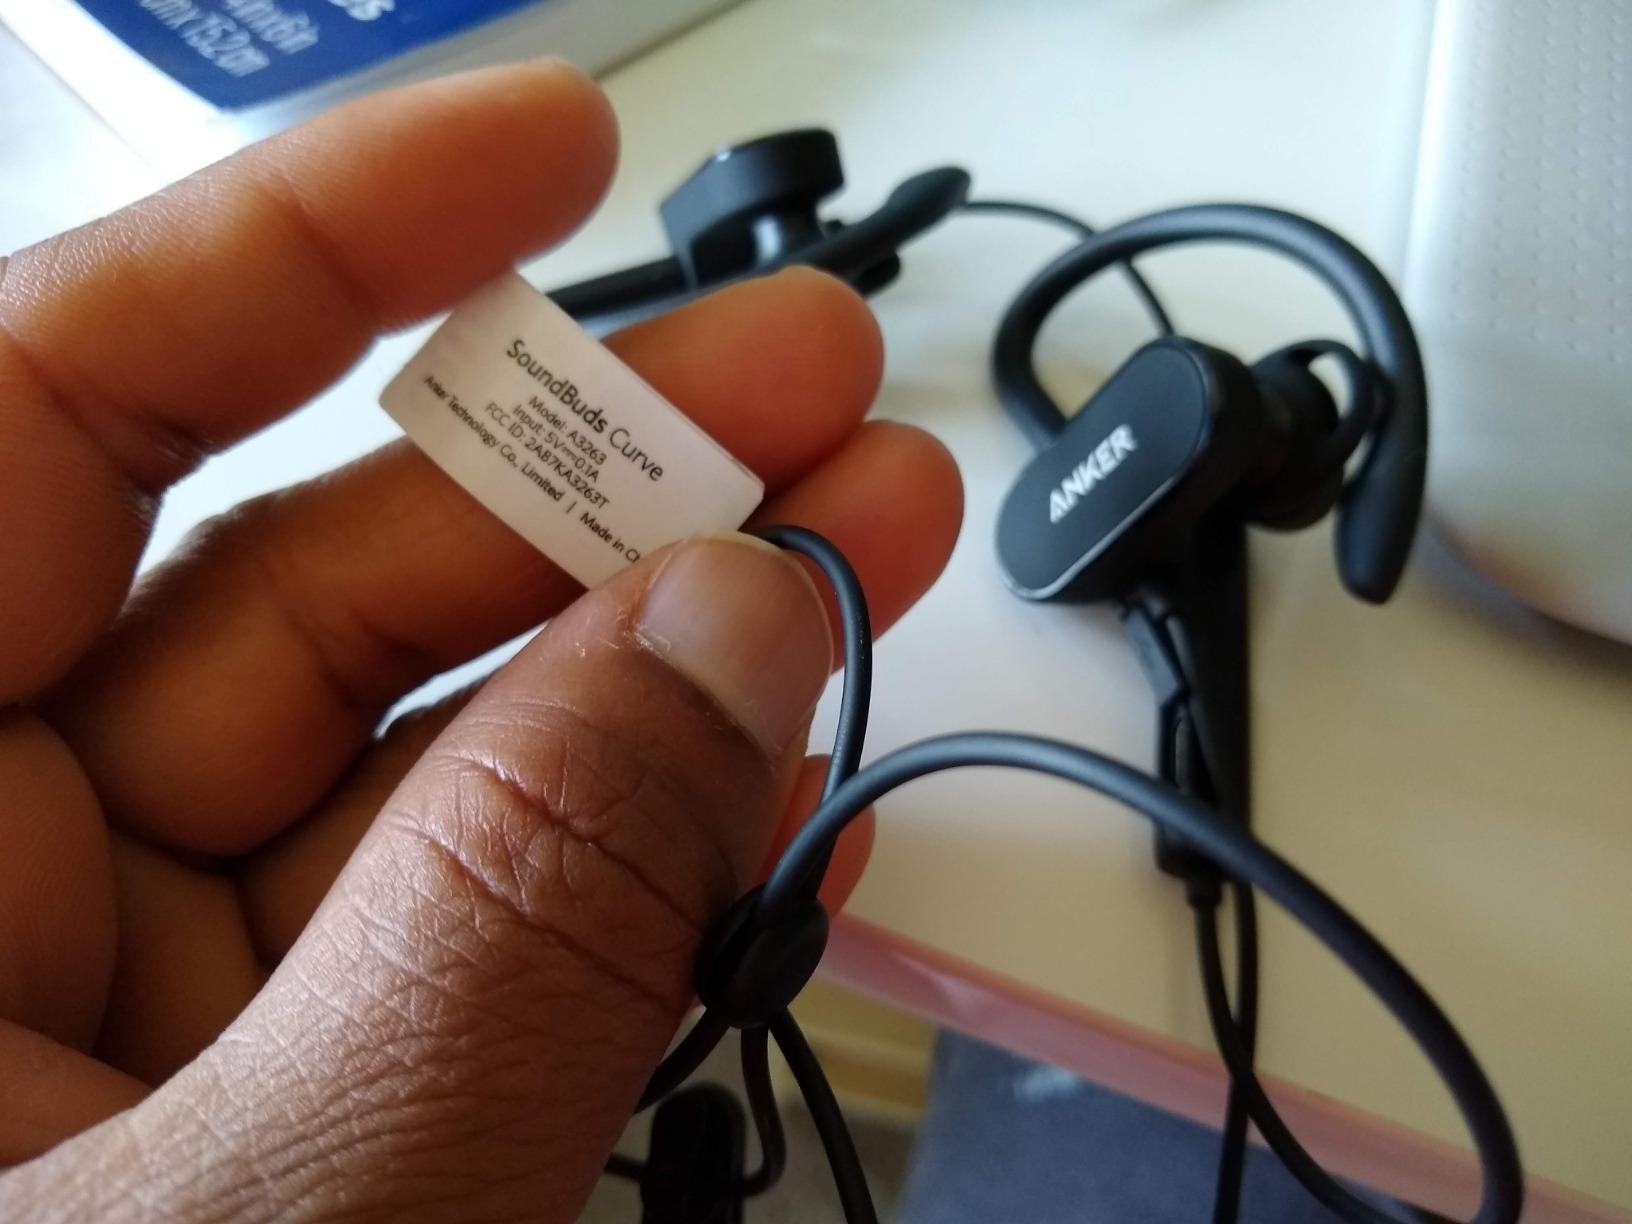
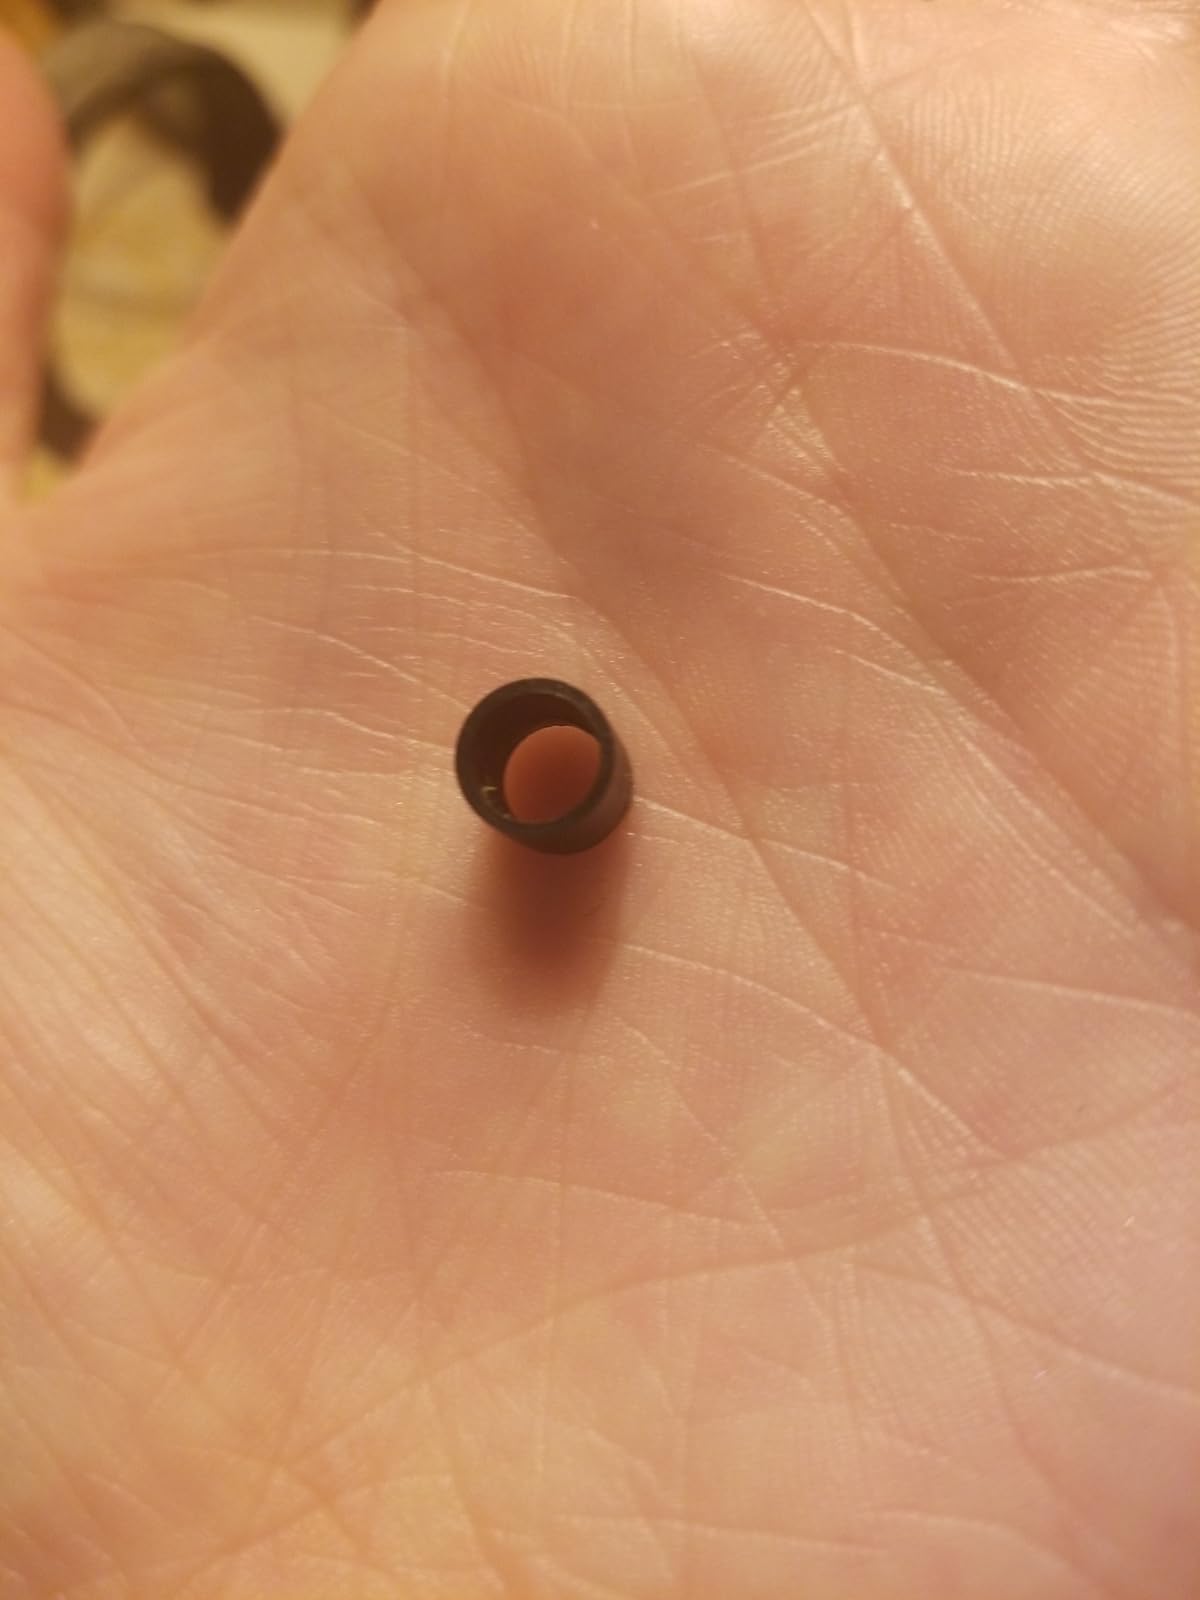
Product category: headphones
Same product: no